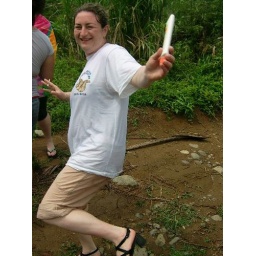
Yana, the only person in the history of the world to white water raft in stilettos.